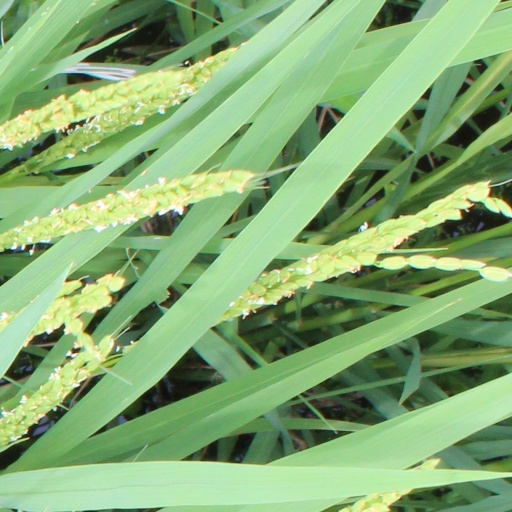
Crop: rice